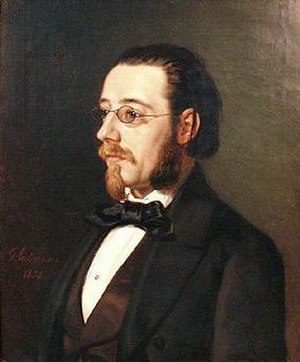
Bedřich Smetana / Biografi / Tidlig karriere / Private sorger og faglig skuffelse
Et oliemaleri af Smetana, 1854.
Bedřich Smetana var en tjekkisk komponist, der stod i spidsen for en musikalsk stil, der blev nøje forbundet med hans lands ønske om uafhængighed. Han betragtes således i sit hjemland som den tjekkiske musiks fader. Internationalt er han bedst kendt for sin opera Den solgte brud og for den symfoniske cyklus Má vlast, som skildrer komponistens fædrelands historie, legender og landskab.